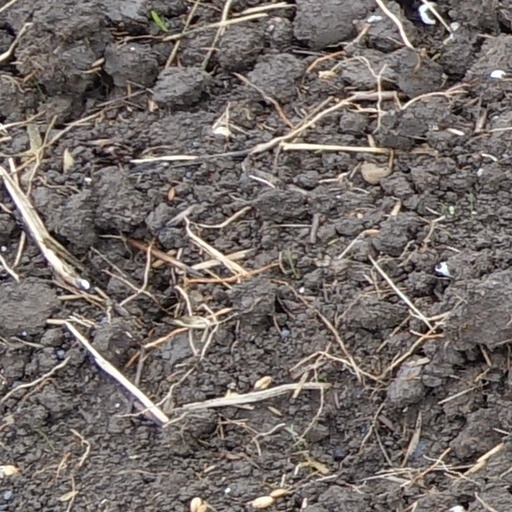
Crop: wheat